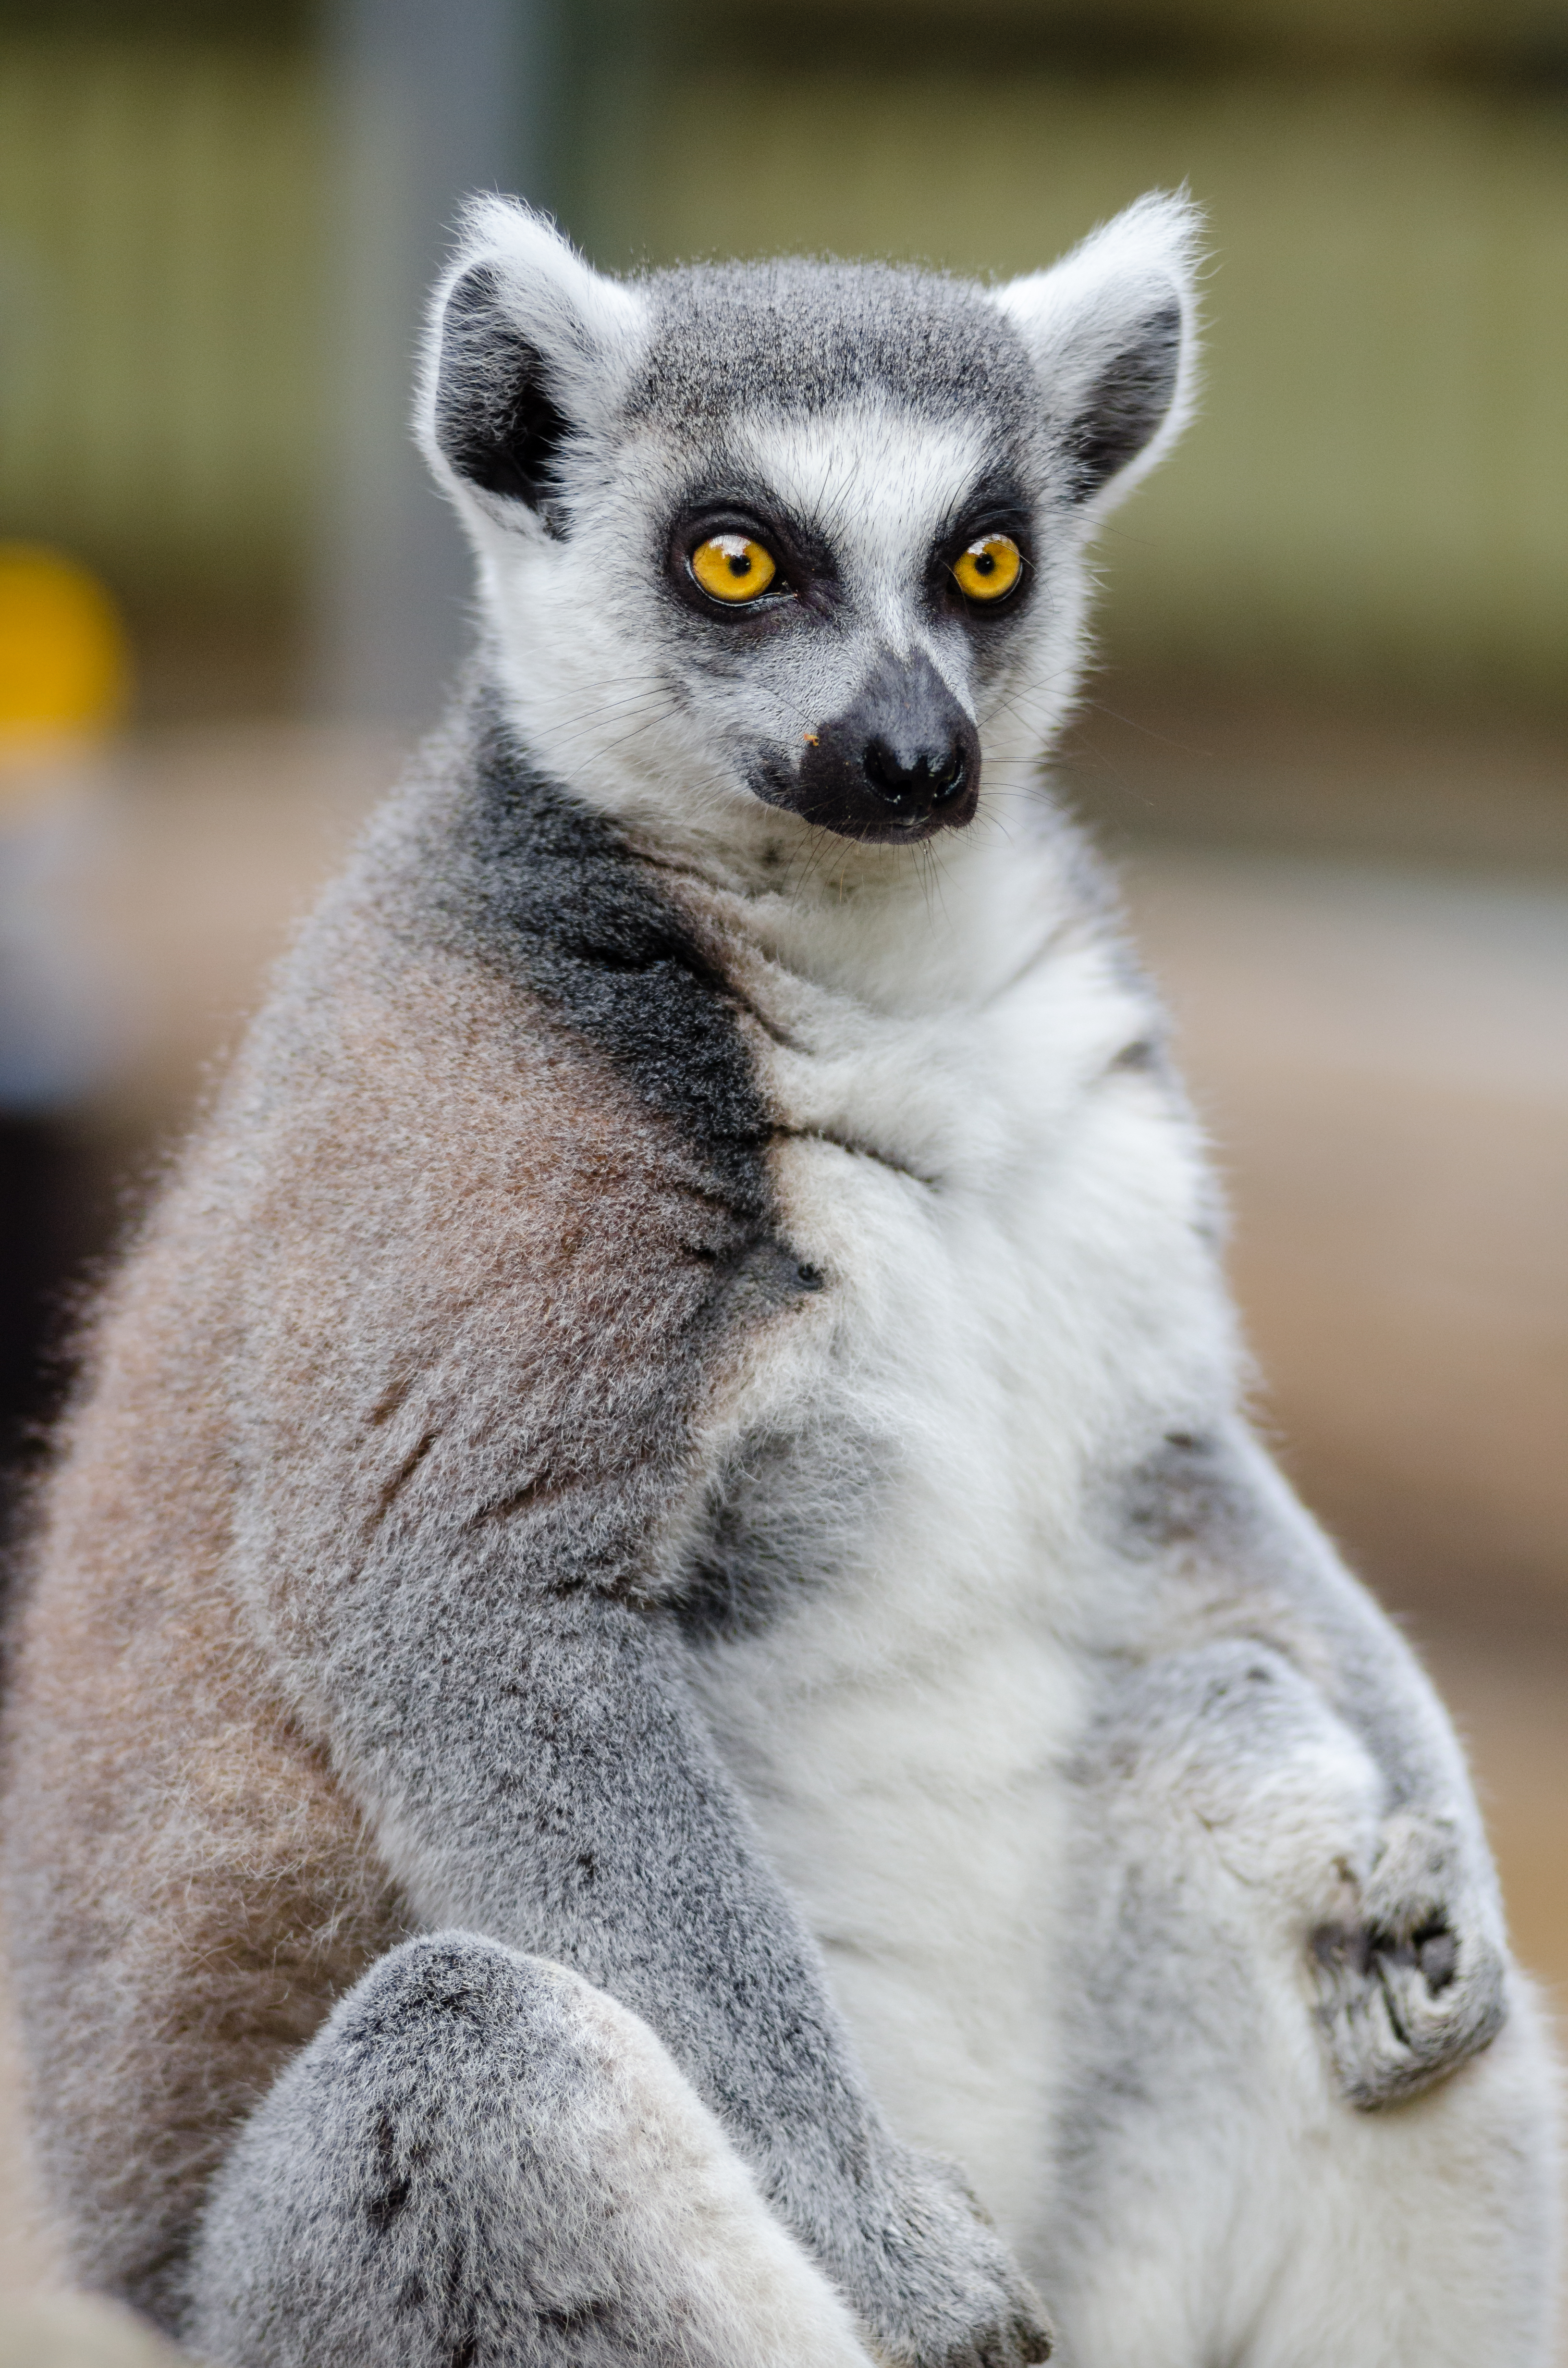
animal, wildlife, zoo, mammal, fauna, primate, close up, madagascar, vertebrate, lemur